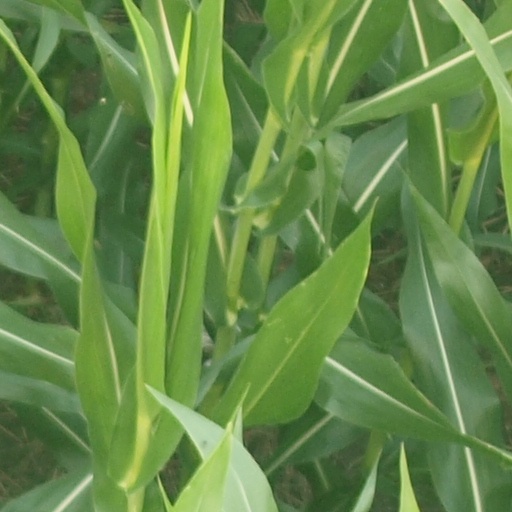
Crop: maize; corn